Thomas Fenby

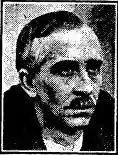
Thomas Fenby

Thomas Davis Fenby (1875 – 4 August 1956) was a British Liberal politician and blacksmith.